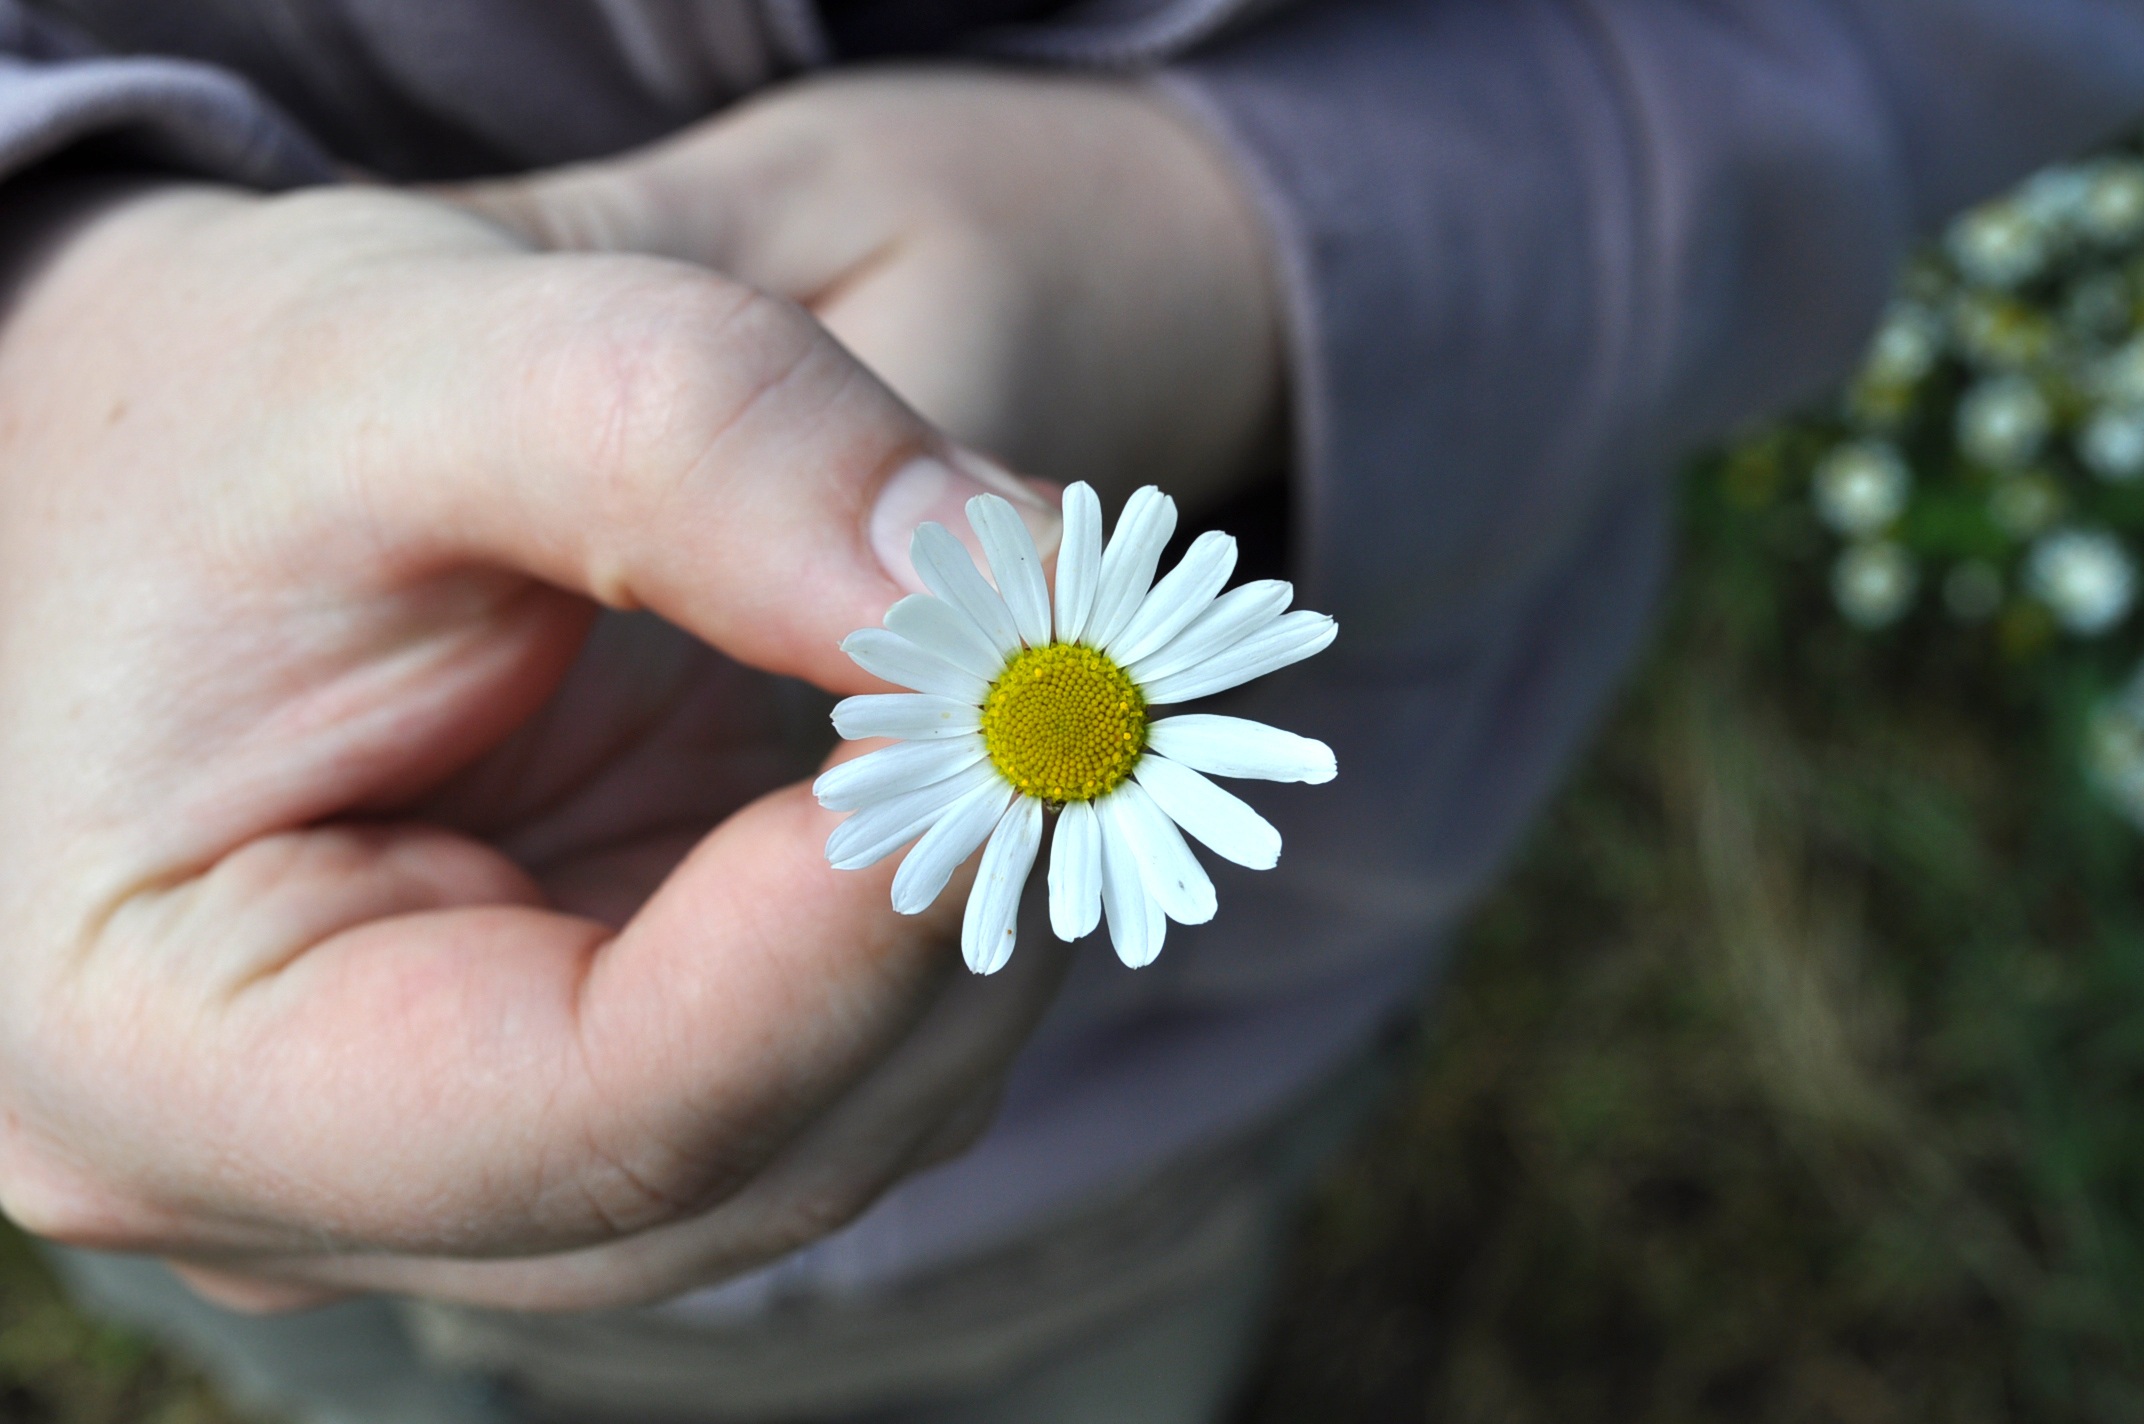
hand, plant, photography, flower, petal, summer, daisy, gift, green, romantic, child, yellow, close, flora, thank you, flowers, close up, macro photography, in the hand